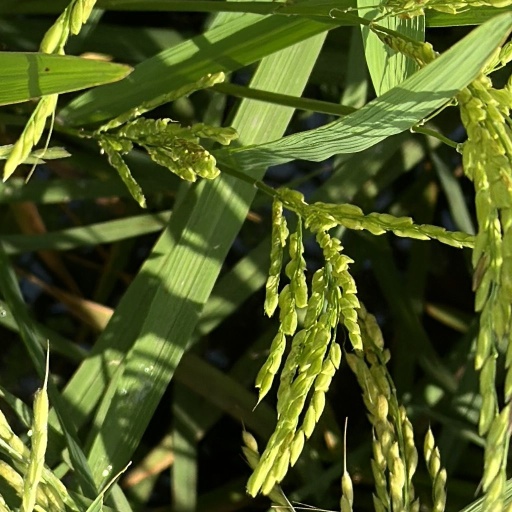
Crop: rice